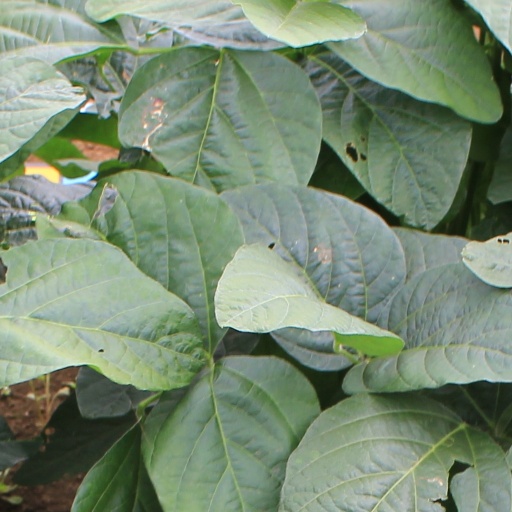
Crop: soybean